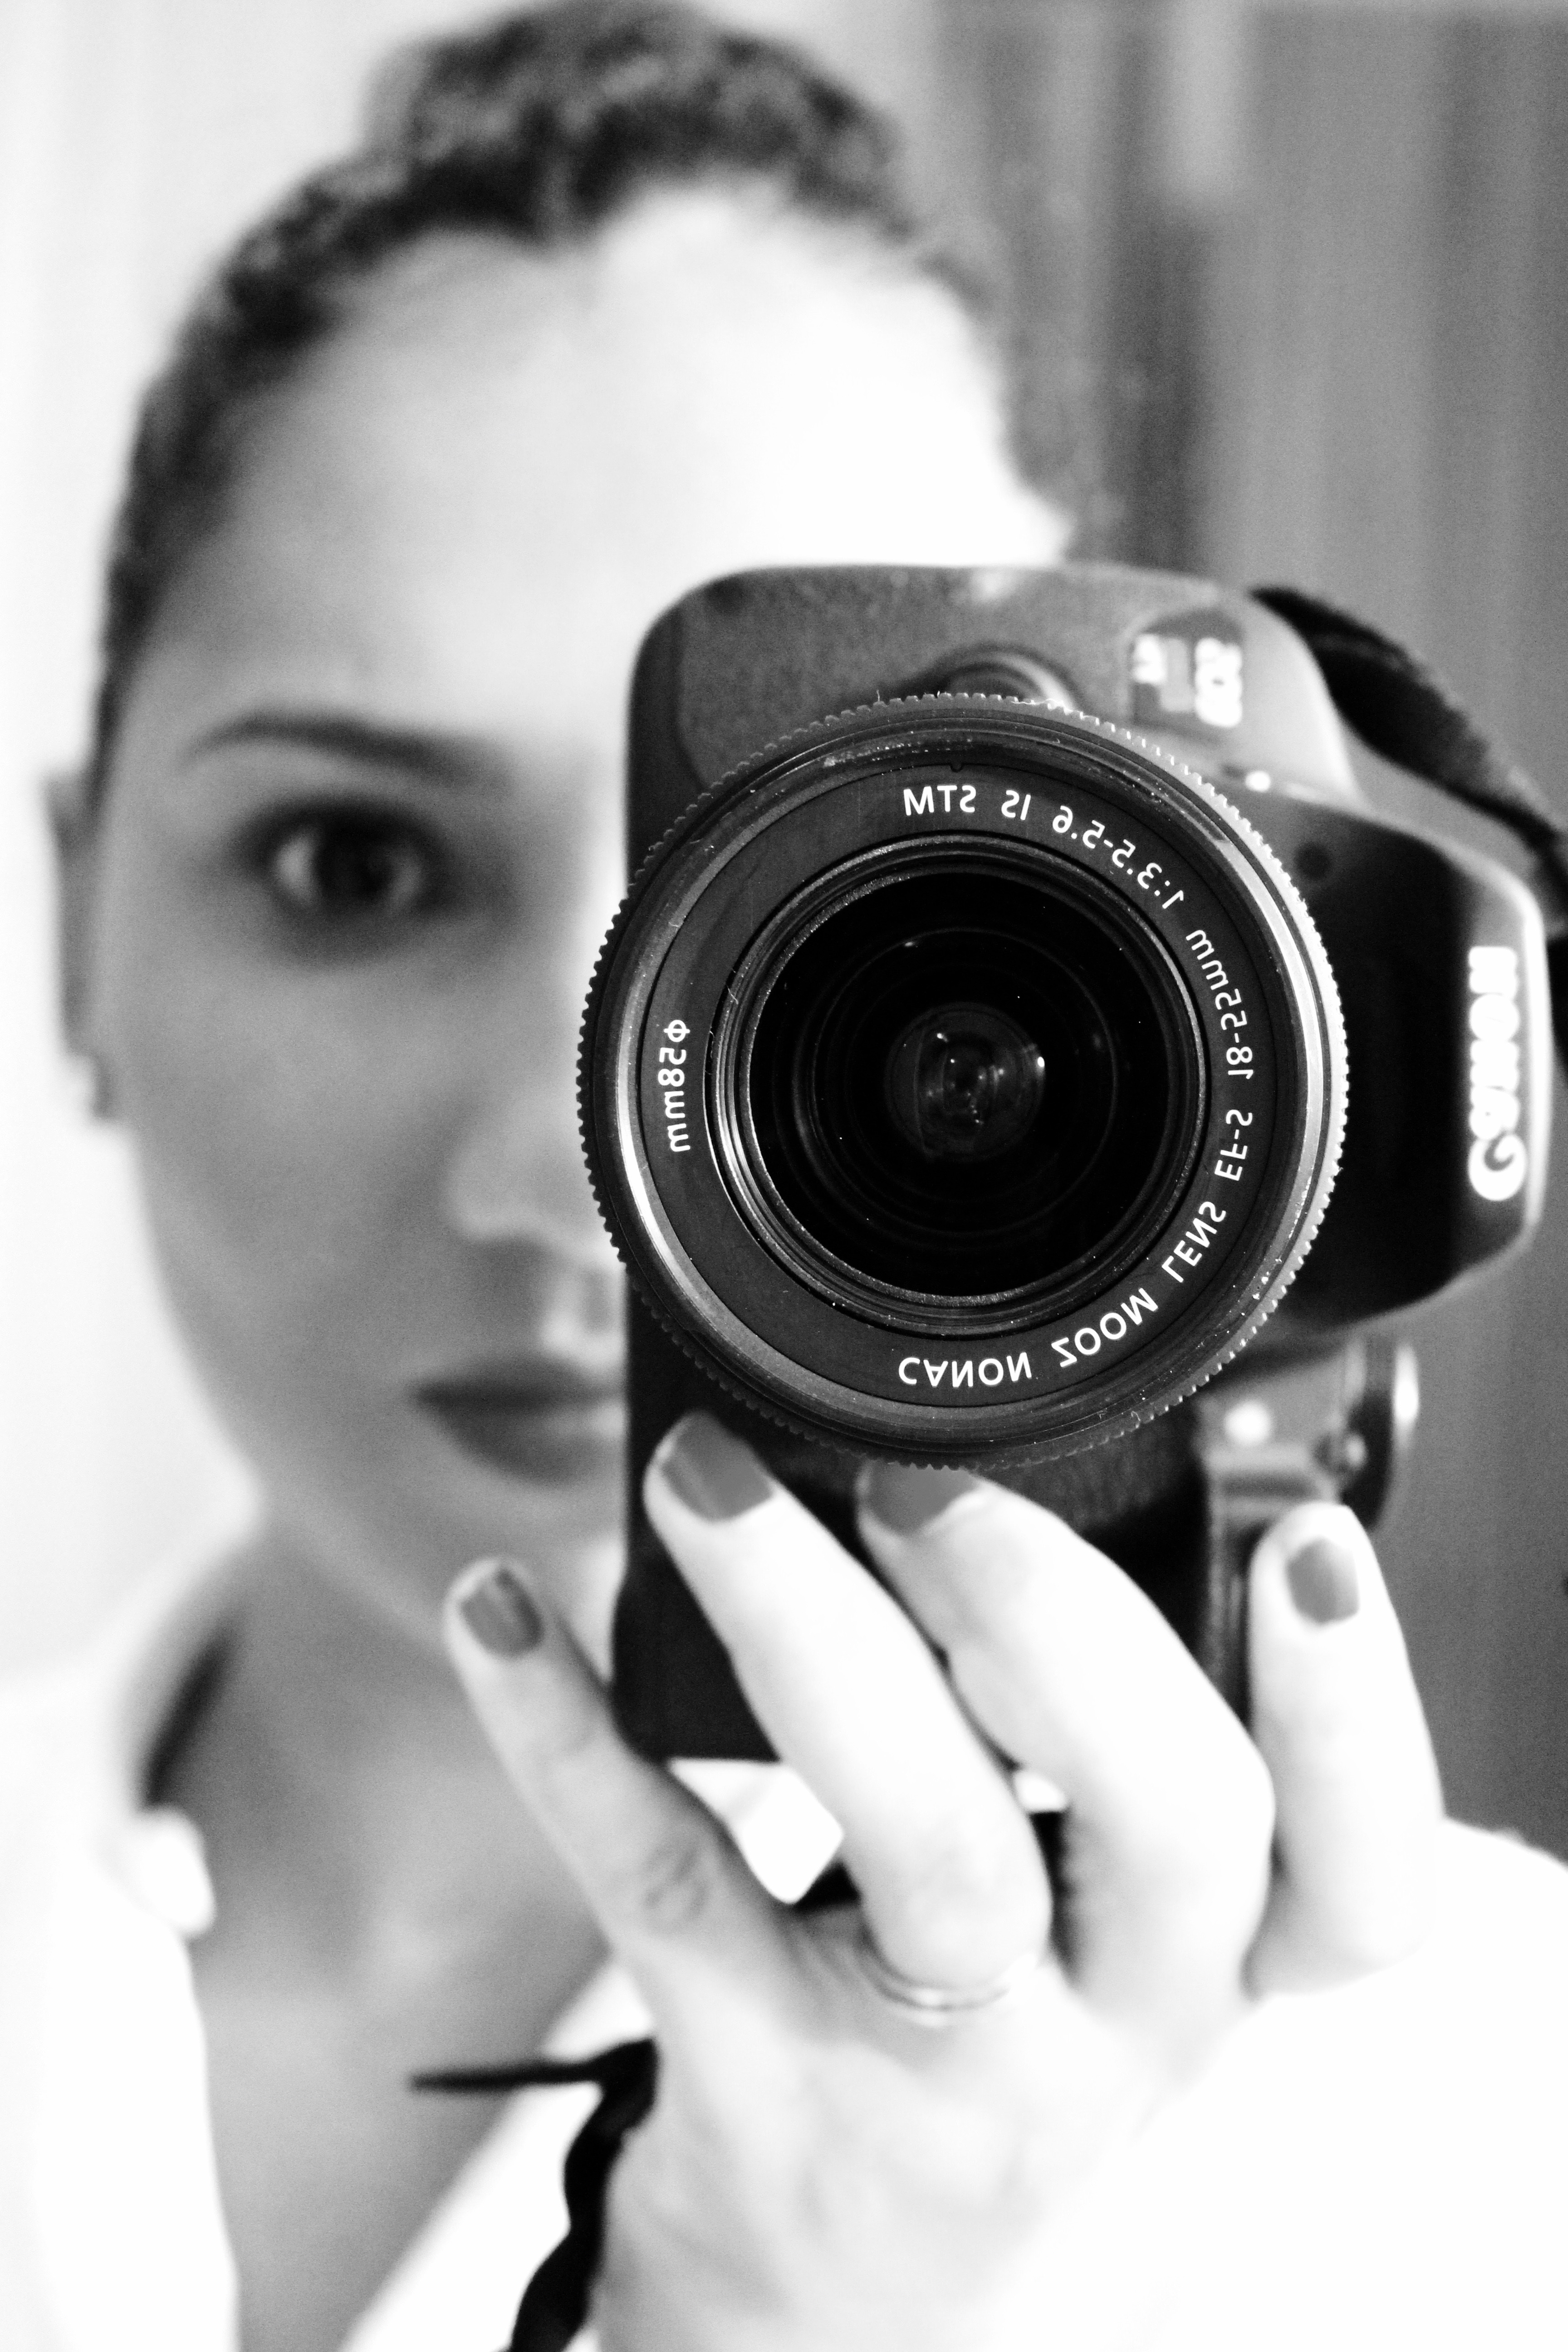
person, black and white, woman, camera, photography, photo, canon, monochrome, close up, digital camera, selfie, mirror, photograph, monochrome photography, single lens reflex camera, cameras optics